Ain Dara (archaeological site)

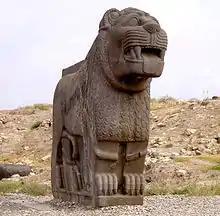
Colossal basalt lion found in 1955

After the 1980–1985 excavations, the similarities between the temple at Ain Dara with Solomon's Temple in Jerusalem as described in the Biblical texts, though not seen on the ground, were discussed by archaeologists and historians. Already the smaller 8th-century Tell Tayinat temple, discovered during excavations in 1936 and located about away, had "caused a sensation because of its similarities to Solomon's Temple."